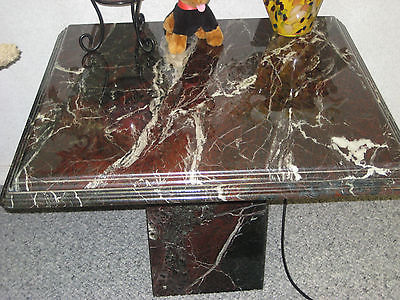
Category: table